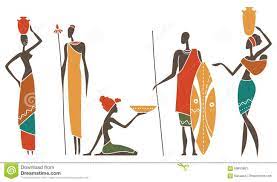
Bun jàllee ci nataalu fanweer ak juróom-ñaar ci juróom-fukk, ñoo ngi fa gis ñeent ñoo xam ni duñ ay nit waaye ay ndikk nañ, dan leen a rëdd maanaam. Kenn ki mi ngi boot doomam, daldi yenu benn ndaa, tàllal yoxoom teg ki ci kow ndaa li. Moom doq gi dafa sew , bopp bi xaw a rëy tuuti. Mu daldi takk karaw gi, woddoo benn sér, maanaam sipp bu xaw a wert. Buñ jàllee ci ki ci kanamam, muy ku góor ki, mi ngi jël morso gàlloo ko ci kowam, takk ay sagar ci baat bi, yor benn bantam. Ci kanamam Nga gis fa senn ndaw su soo xam ni solul yëre. Awraam yépp a ngi ci bitti.